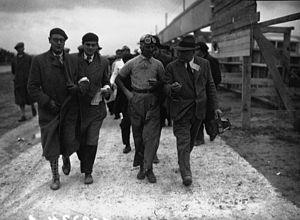
Tazio Giorgio Nuvolari, dit Tazio Nuvolari, né le 16 novembre 1892 à Castel d'Ario et mort le 11 août 1953 à Mantoue, est un pilote motocycliste et un pilote automobile italien également connu sous les surnoms d'Il Mantovano Volante ou Nivola. Deux fois champion d'Italie de vitesse moto en 1925 et 1927, champion d'Europe de vitesse moto en 1926 et champion d'Europe des pilotes automobiles en 1932, il reste célèbre tant pour ses exploits en course que pour sa personnalité et son style de pilotage.